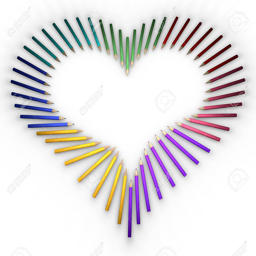
colored pencils in a heart shape , pastels stock photo - 23307222